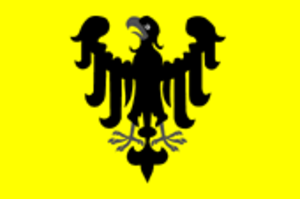
La Carnie est une région historico-géographique dans le Nord-Ouest du Frioul dont les communes, parties de la région autonome de Frioul-Vénétie Julienne, dépendent toutes administrativement de l'ancienne province d'Udine. On y parle couramment le dialecte carnique de la langue minoritaire reconnue, le frioulan.